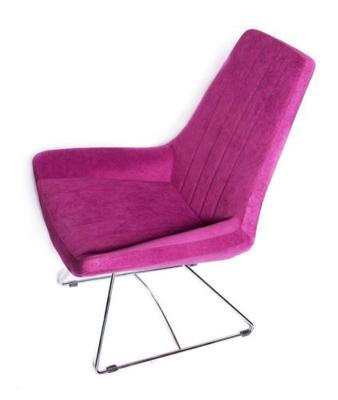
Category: chair